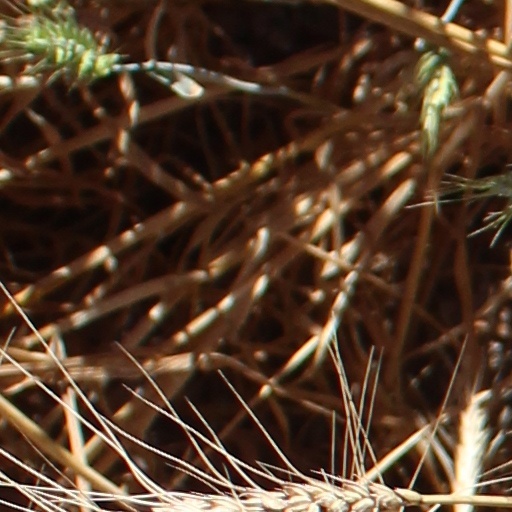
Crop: wheat